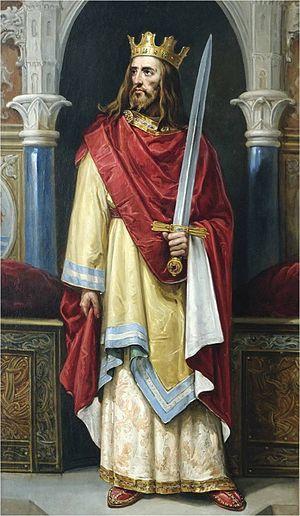
Cette page dresse une liste de personnalités nées au cours de l'année 1405 :
Cet article donne la liste des souverains de la couronne de León et puis de Castille, qui regroupait principalement les royaumes de Castille et de León. On relie également les souverains du royaume des Asturies.